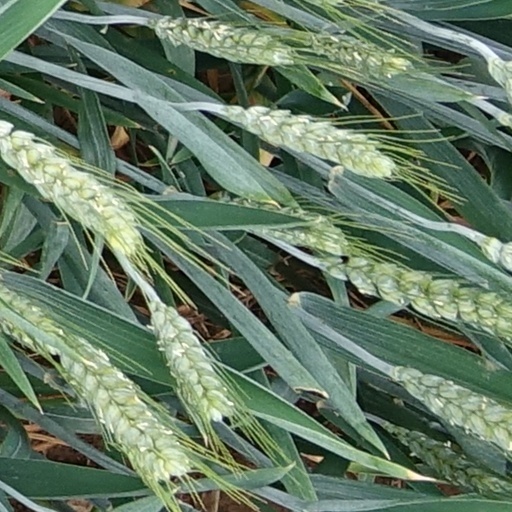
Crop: wheat